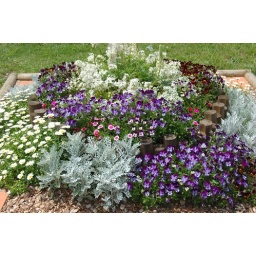
in a flower bed contest